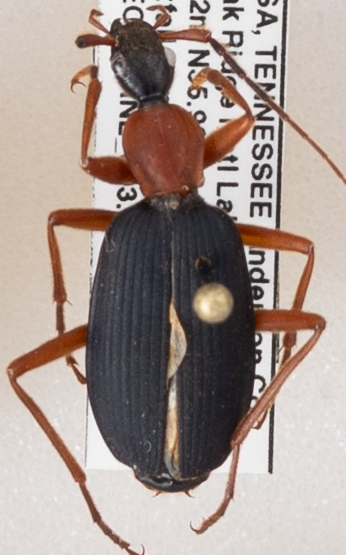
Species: Galerita bicolor
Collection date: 2018-07-19 04:00:00
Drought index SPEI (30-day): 1.01
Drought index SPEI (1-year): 0.39
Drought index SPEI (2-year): -0.03